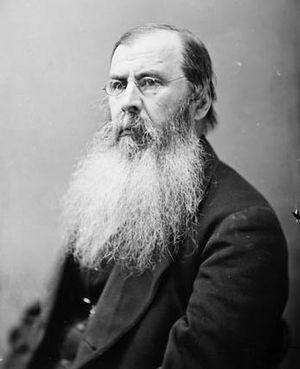
Montmorency est une circonscription électorale provinciale du Québec située en partie dans la ville de Québec et en partie le long de la Côte de Beaupré.
Joseph-Édouard Cauchon, né le 31 décembre 1816 à Québec et mort le 23 février 1885 à Whitewood, est un journaliste et homme politique canadien.
Le maire de Québec est le chef de l'exécutif de la ville de Québec. Il est membre du conseil municipal de Québec et occupe les fonctions de président du comité exécutif et de la Communauté métropolitaine de Québec. En poste depuis le 2 décembre 2007, Régis Labeaume est le titulaire actuel du poste.
Cette page concerne des événements d'actualité qui se sont produits durant l'année 1877 dans la province canadienne du Manitoba.
Cette page concerne des événements d'actualité qui se sont produits durant l'année 1872 dans le territoire canadien des Territoires du Nord-Ouest.